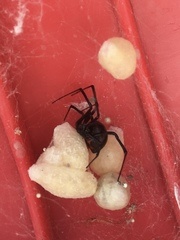
Species: Lactrodectus_hesperus